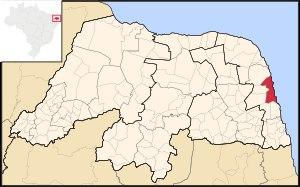
La microrégion de Natal est l'une des sept microrégions qui subdivisent la mésorégion de l'est de l'État du Rio Grande do Norte au Brésil.